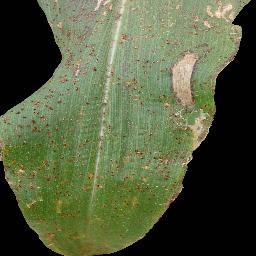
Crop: corn
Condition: (maize)_common_rust